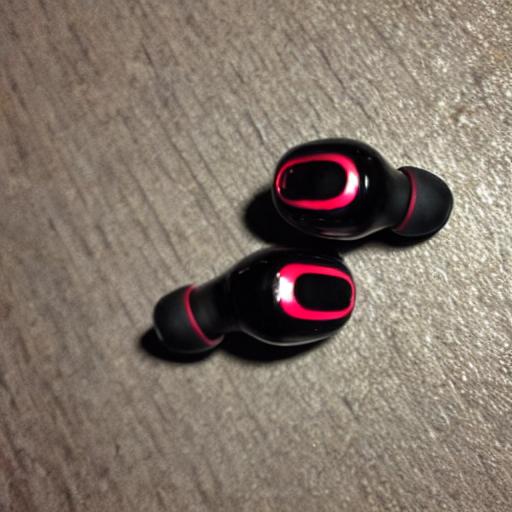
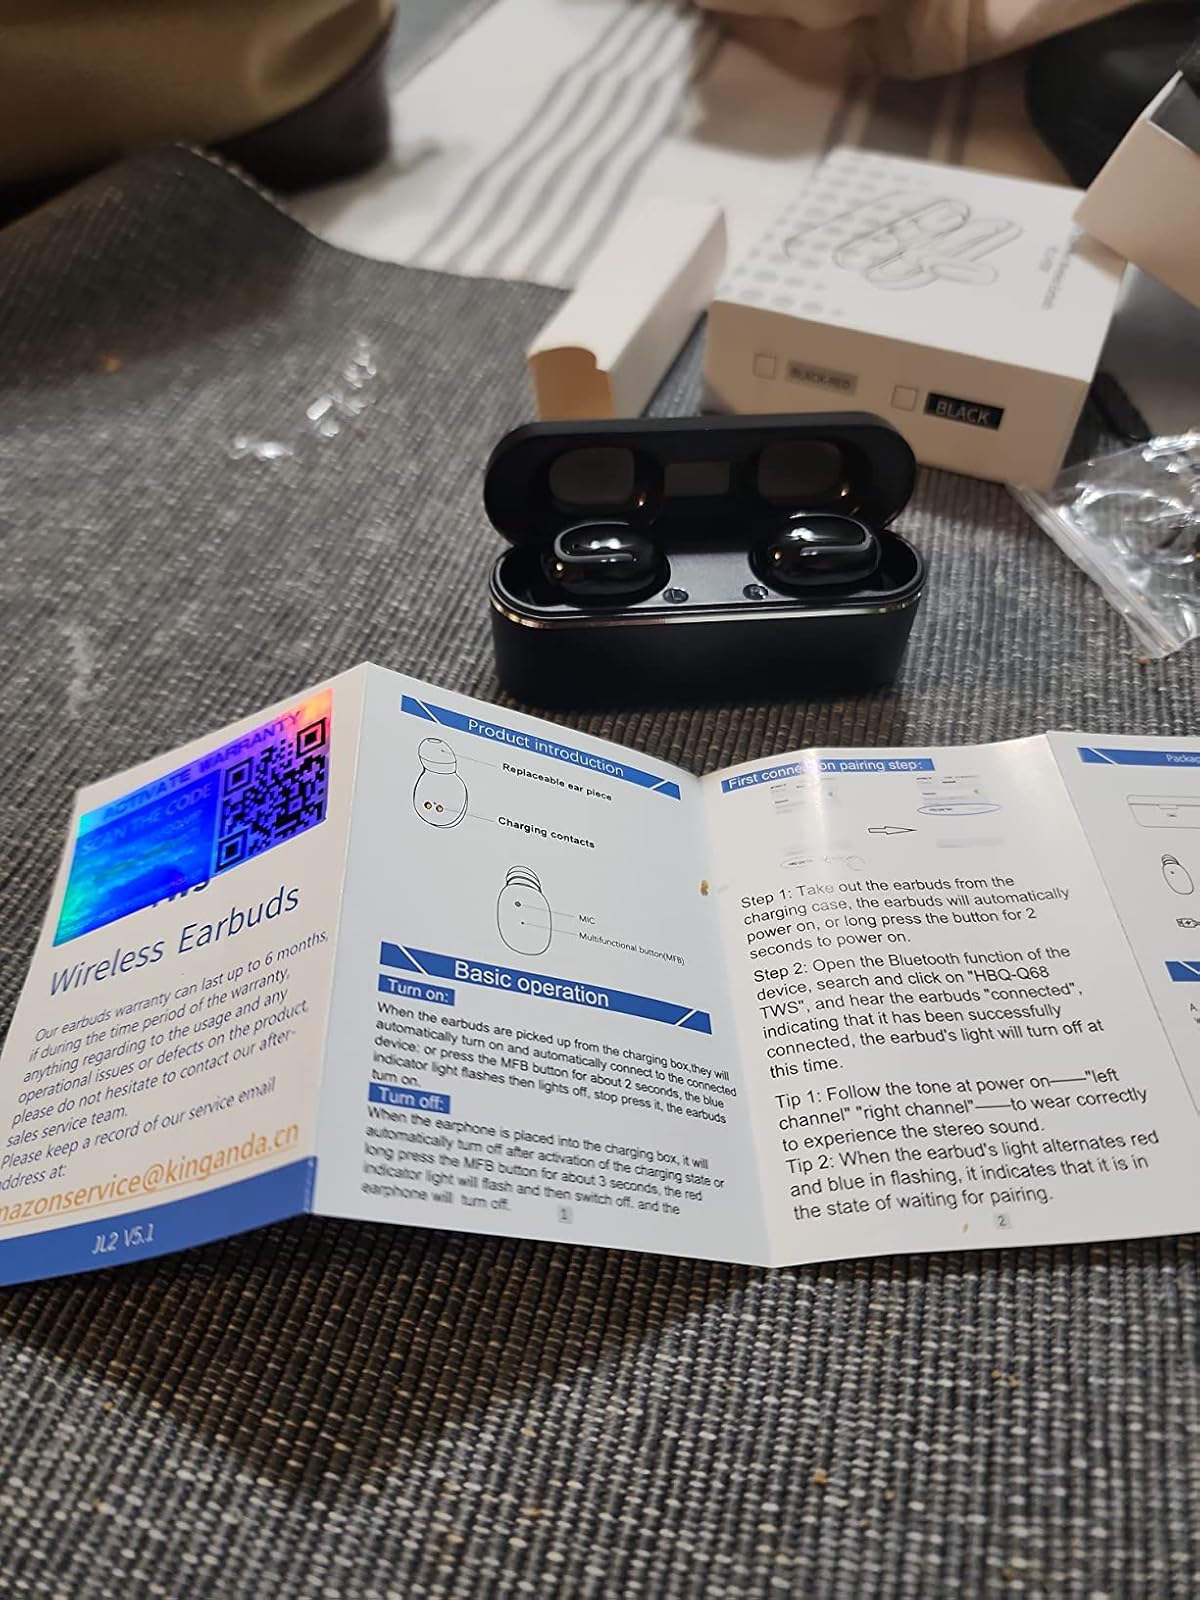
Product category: earbuds
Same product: no